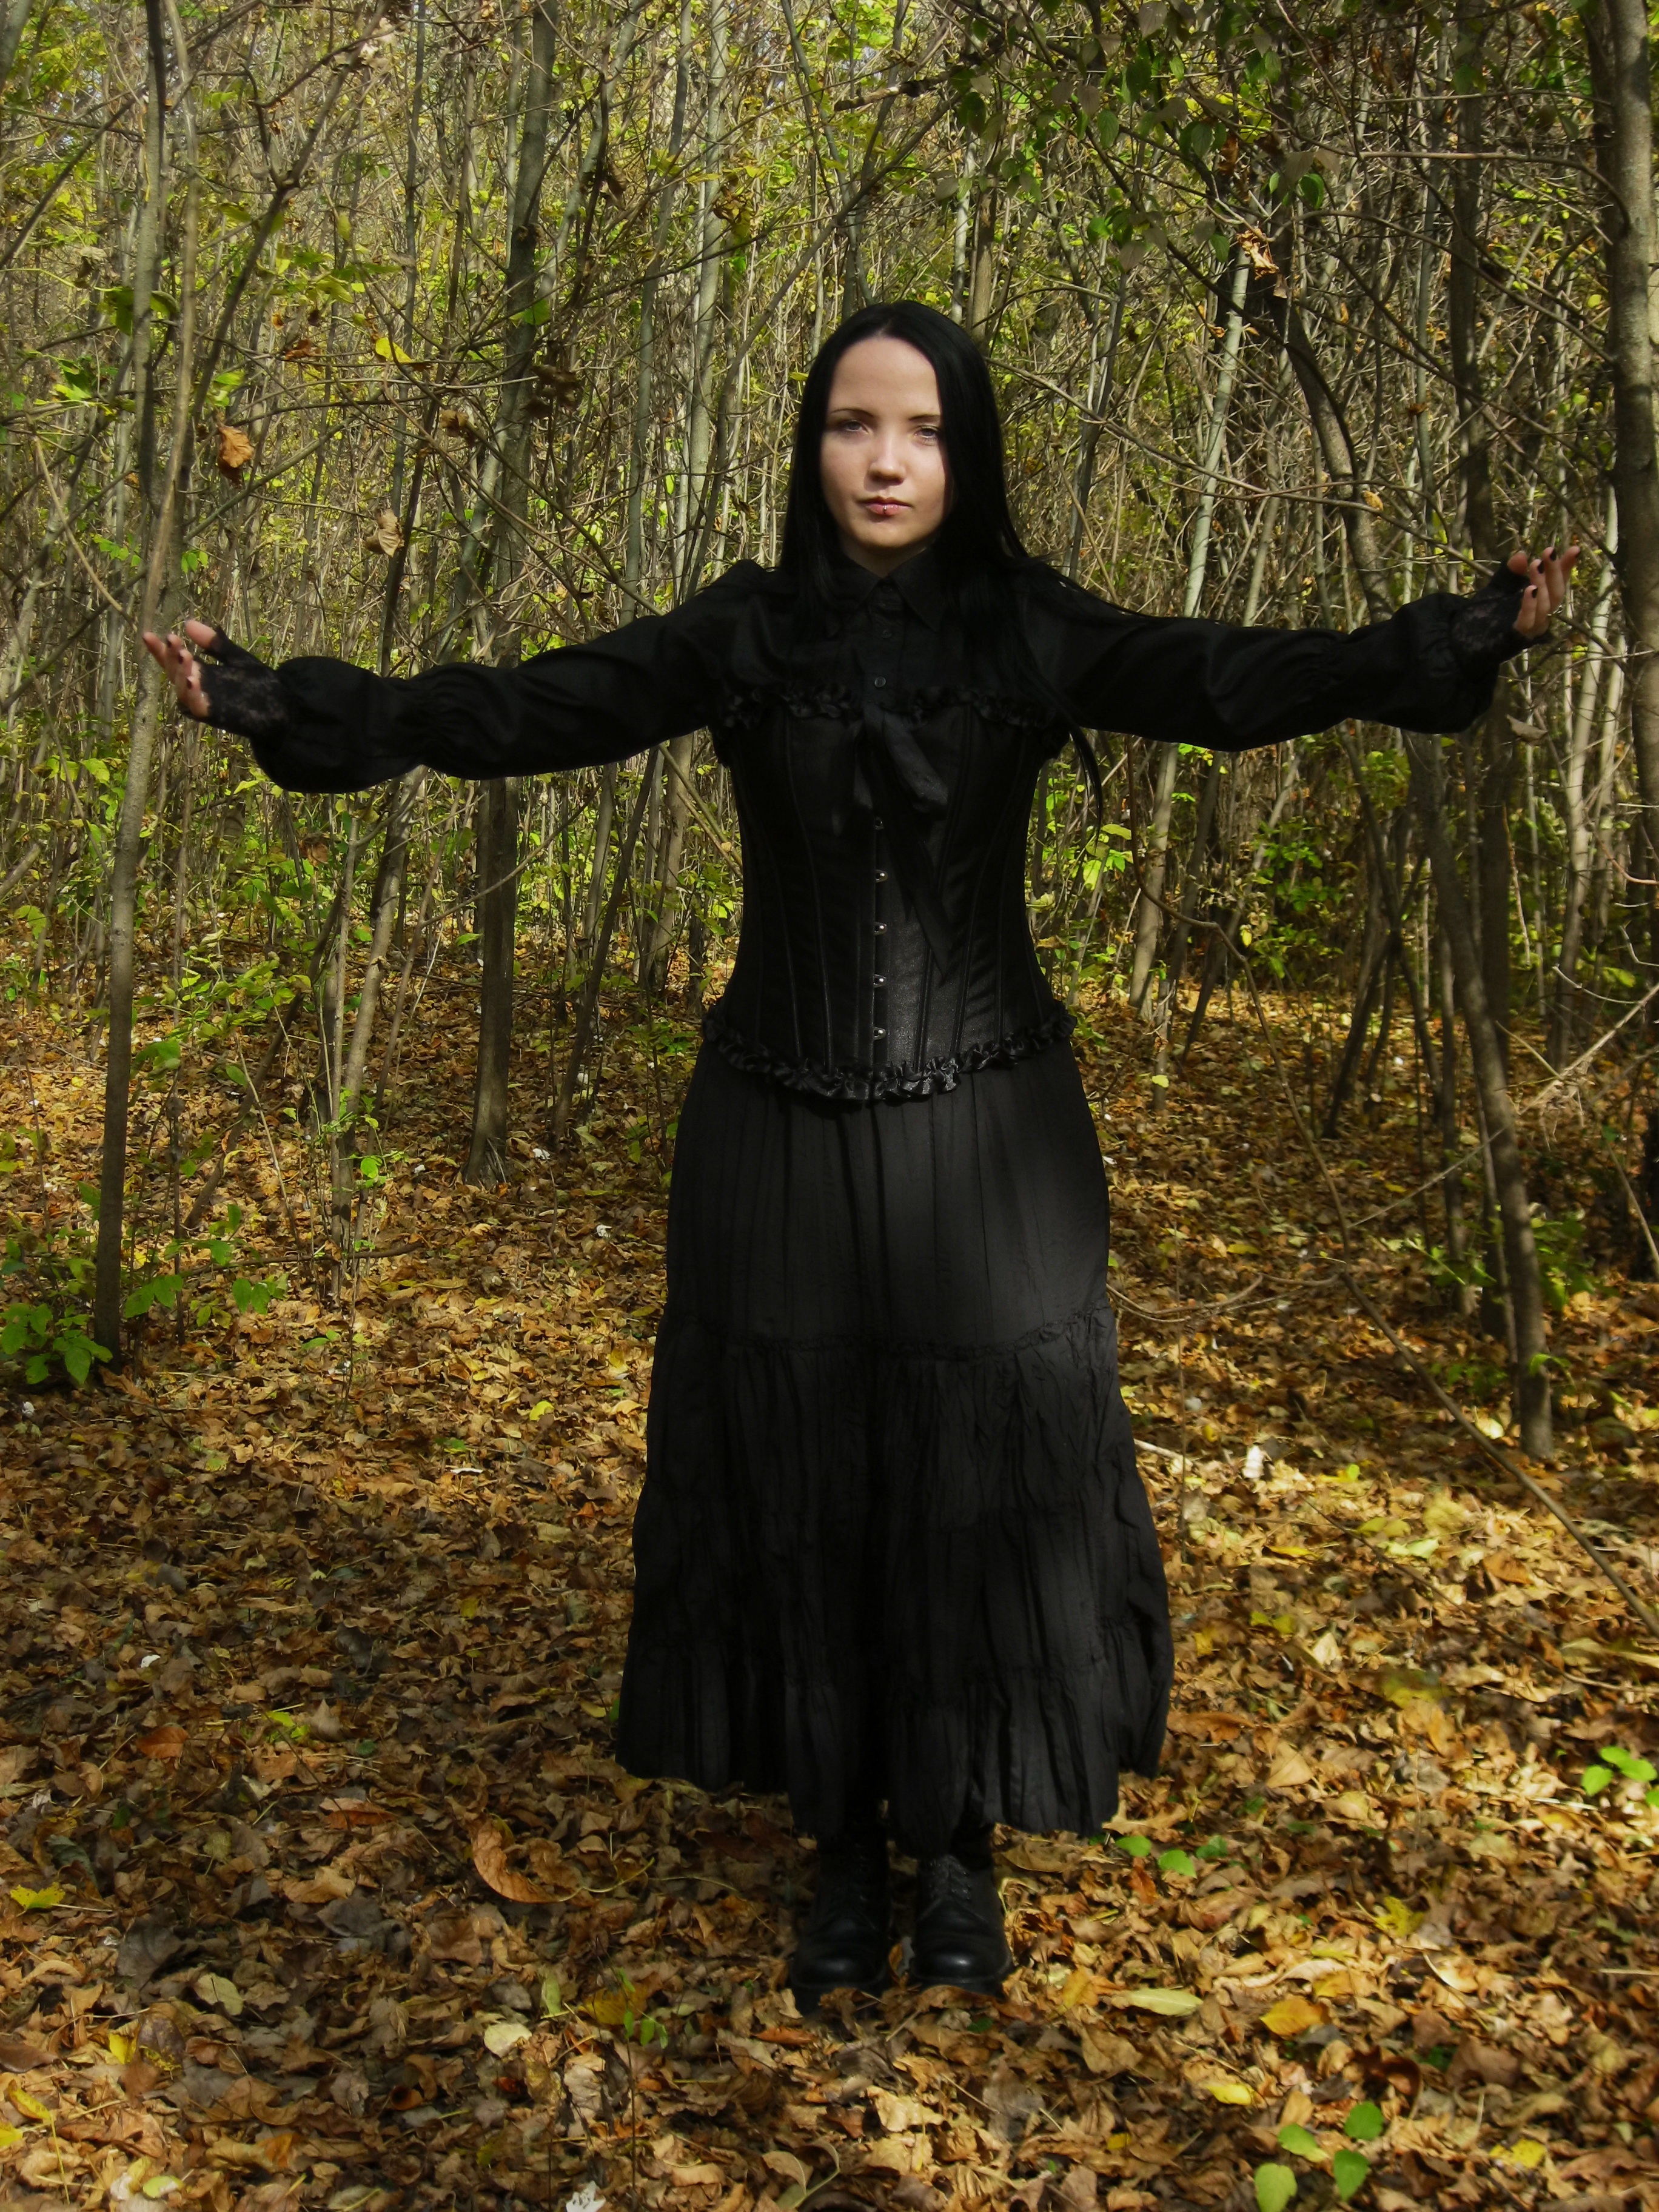
tree, forest, woman, female, model, autumn, black, posing, outdoors, stock, woodland, habitat, natural environment, woody plant